Honour medal for courage and devotion

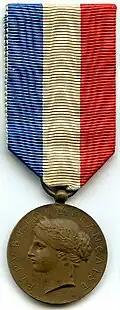
Bronze level 3rd Republic variant between 1871 and 1899

The Honour medal for courage and devotion is a French decoration than can be bestowed to individuals and whole units. It is awarded for acts of courage during a rescue. The Honour medal for courage and devotion was created on 2 March 1820 by King Louis XVIII. It has gone through several designs during its long history. The award was given its present name by a decree of 16 November 1901.